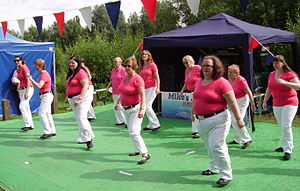
Line dance
Line Dance ved festival i England
Line dance er en danseform der oprindeligt var udbredt under Country & Western stilen. I dag, danses der ofte til al slags musik, både pop, rock og country.